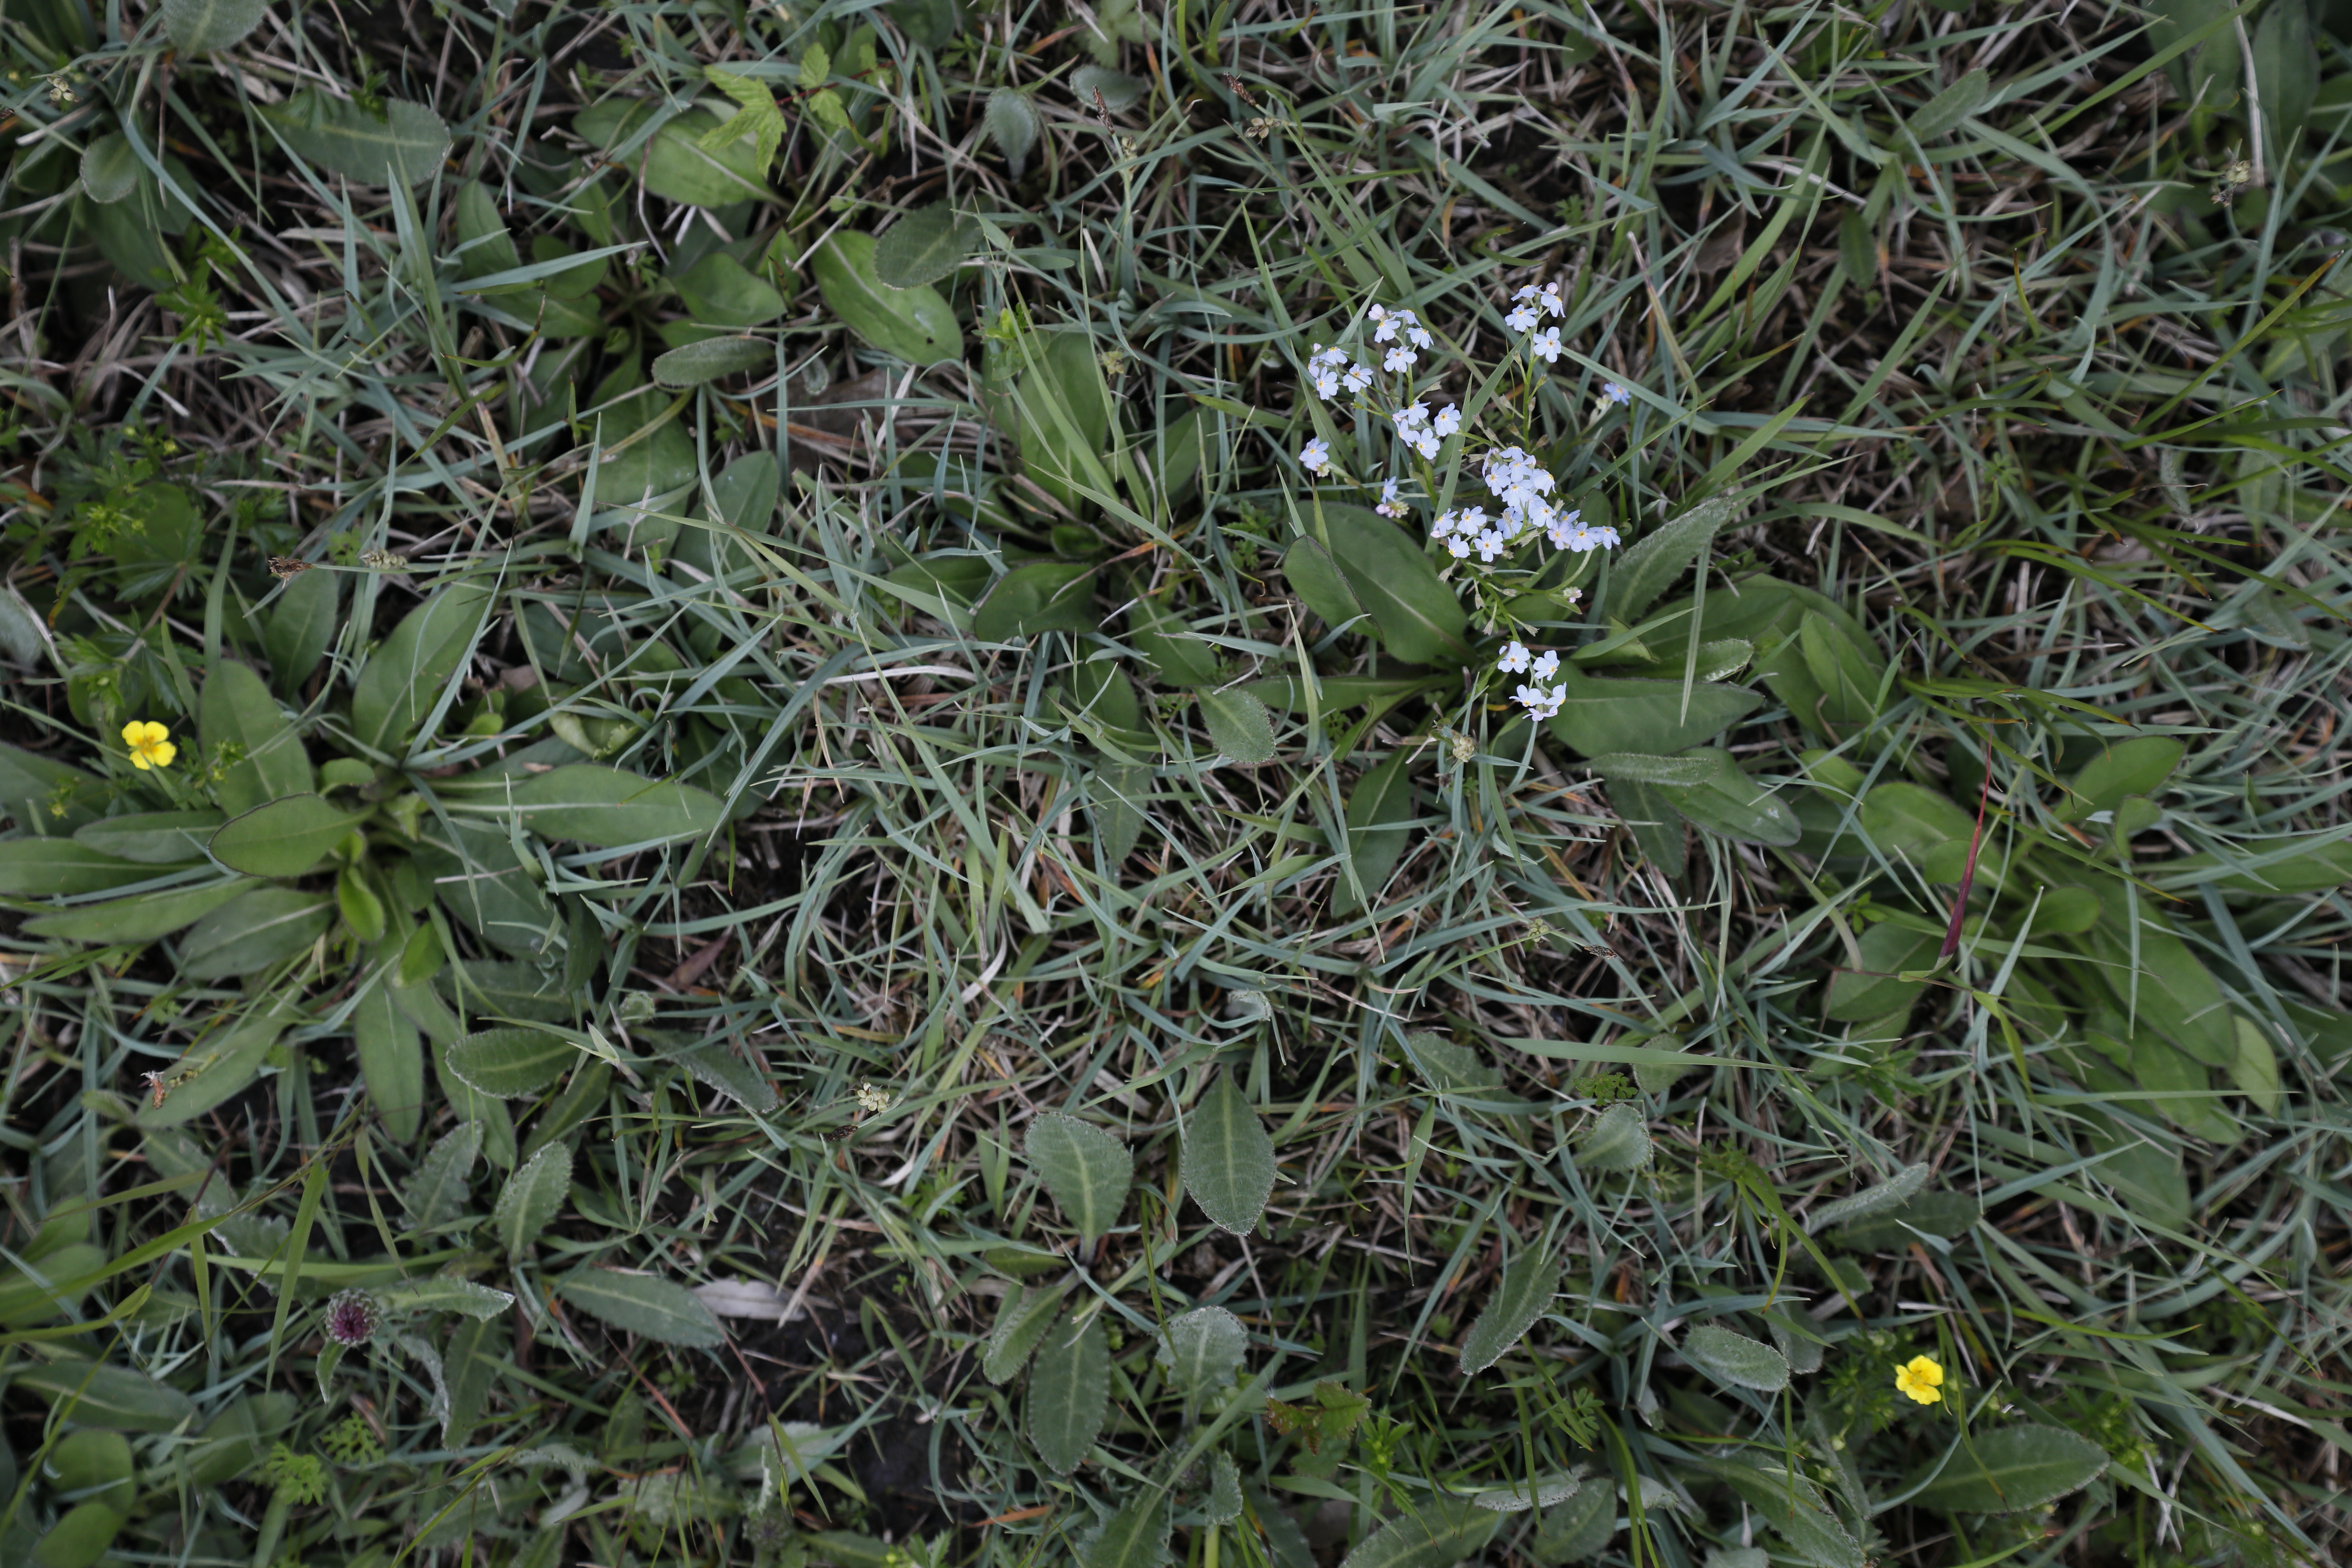
Plant species: Potentilla erecta, Myosotis scorpioides